Stare Górce

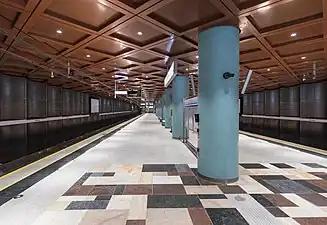
The Bemowo metro station.

Stare Górce is a residential neighbourhood dominated by high-rise apartment buildings. It includes the Bemowo station of the M2 line of the Warsaw Metro rapid transit underground system, at the corner of and Streets. It also has three tram lines with tracks alongside Powstańców Śląskich Street, Górczewska Street, and Dywizjonu 303 Street. Additionally, it includes two small ponds, and Green Pond. The neighbourhood is crossed by the Expressway S8, with section known as Obrońców Grodna Avenue.